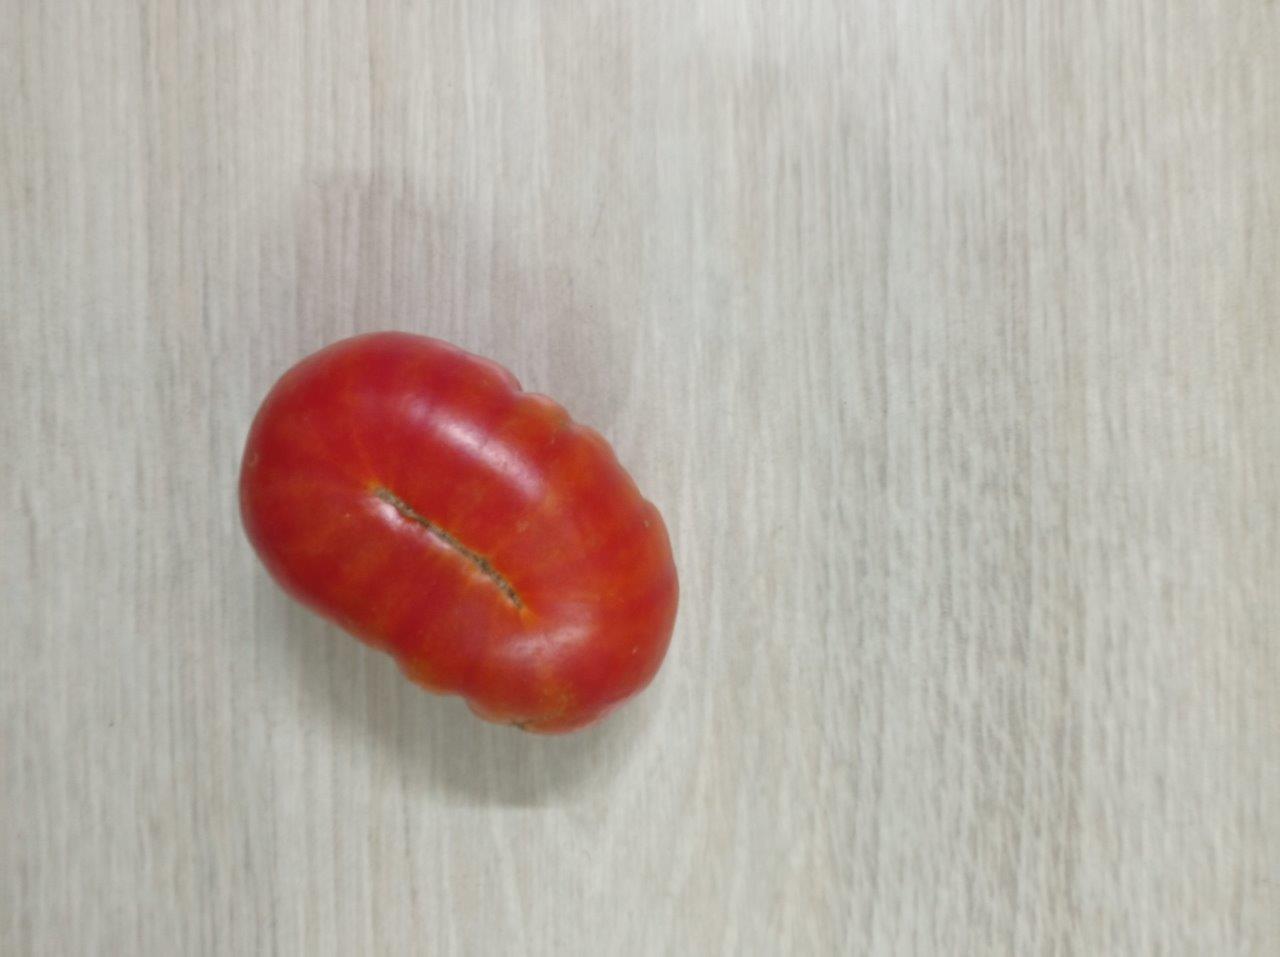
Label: Fresh